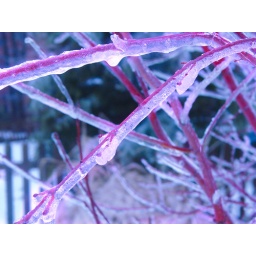
Focus on the nearest branches, blue hue faded by a red hue overtop. The red tint completely removes the blue on the two branches.